Malacañang Palace

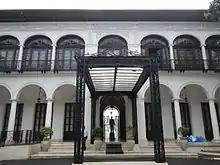
Kalayaan Hall

The room's usage changed over the years. It started as a bedroom during the American period before being turned to a library and reception room during the Commonwealth; after the war, it eventually became the Music Room. First ladies customarily received callers in this room. A Luna masterpiece, 'Una Bulaqueña' used to hang above the grand piano. 'A Cellist,' painted by Miguel Zaragoza, hangs as its pendant across the room above the sofa. The wall niches now hold Chinese trees and flowers made of semi-precious stones, where there used to be Guillermo Tolentino sculptures representing the different fine arts and later, large Ming and Qing porcelain vases. A supposed Michelangelo, a stone head, was once in the room.